Microsoft and open source

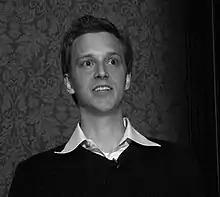
Nat Friedman, former CEO of Microsoft's GitHub subsidiary, the largest host of source code in the world

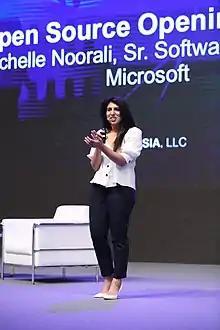
Michelle Noorali, Sr. Software Engineer at Microsoft and core maintainer on open source projects in the Kubernetes ecosystem including Helm speaking at LinuxCon 2018 in China. Noorali serves on the Kubernetes Steering Committee.

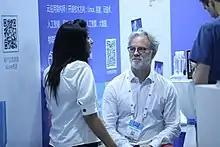
Microsoft Azure booth at LinuxCon 2018 in Beijing, China

Also in 2018, Microsoft acquired GitHub, the largest host for open source project infrastructure. Microsoft is among the site's most active contributors and the site hosts the source code for Microsoft's Visual Studio Code and .NET runtime system. The company, though, has received some criticism for only providing limited returns to the Linux community, since the GPL license lets Microsoft modify Linux source code for internal use without sharing those changes.